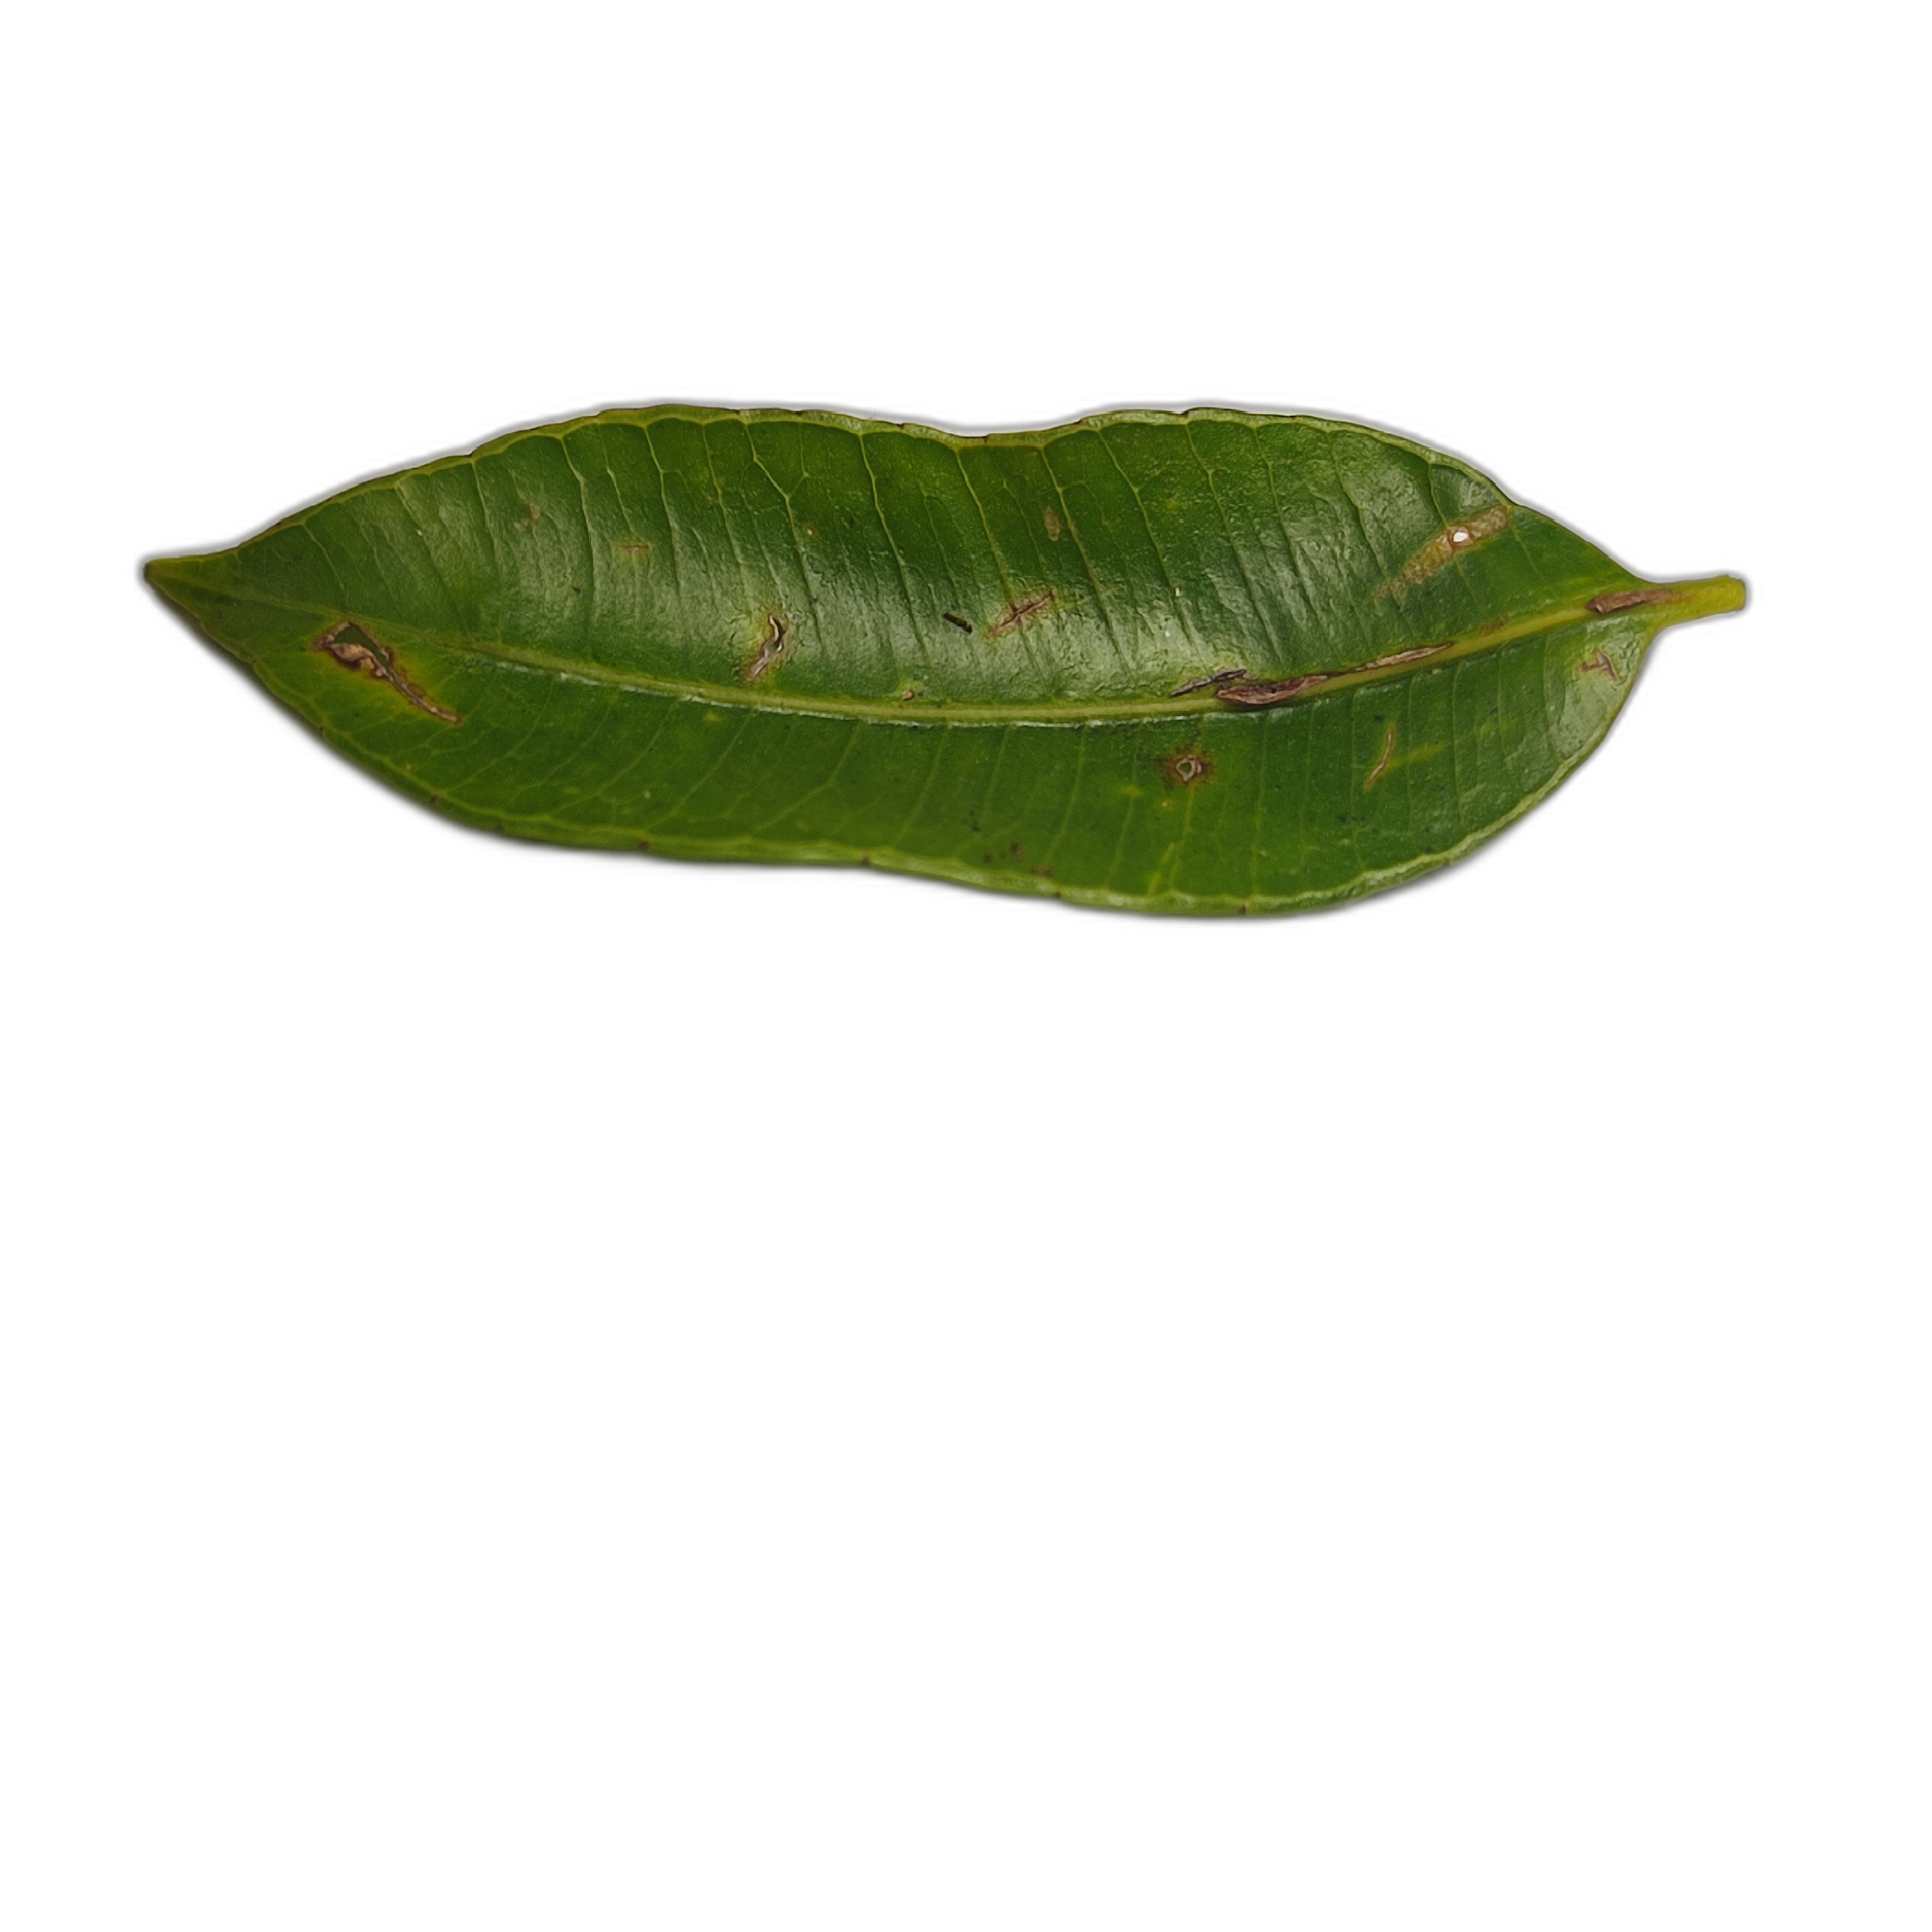
Label: healthy